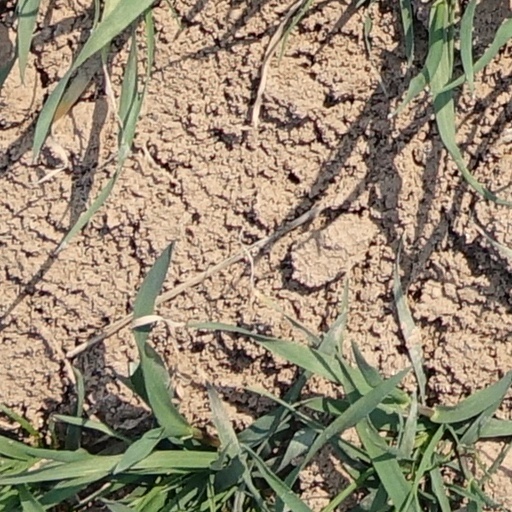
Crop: wheat